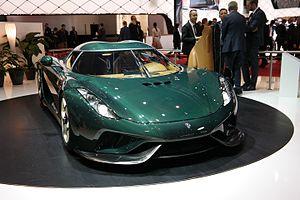
Salon international de l'automobile de Genève 2017